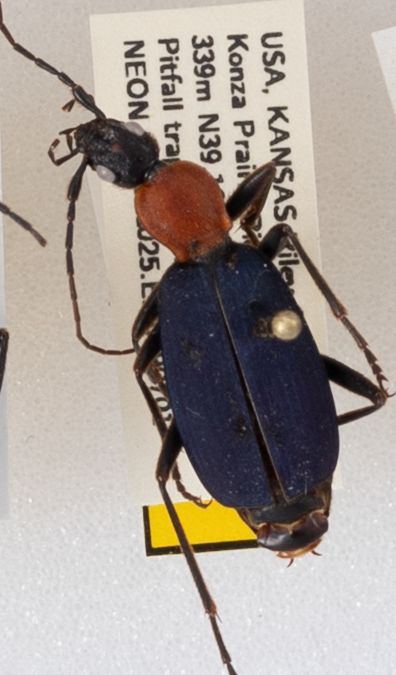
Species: Galerita atripes
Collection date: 2019-07-01
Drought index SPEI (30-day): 1.006
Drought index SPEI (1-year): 2.09
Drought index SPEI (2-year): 0.54